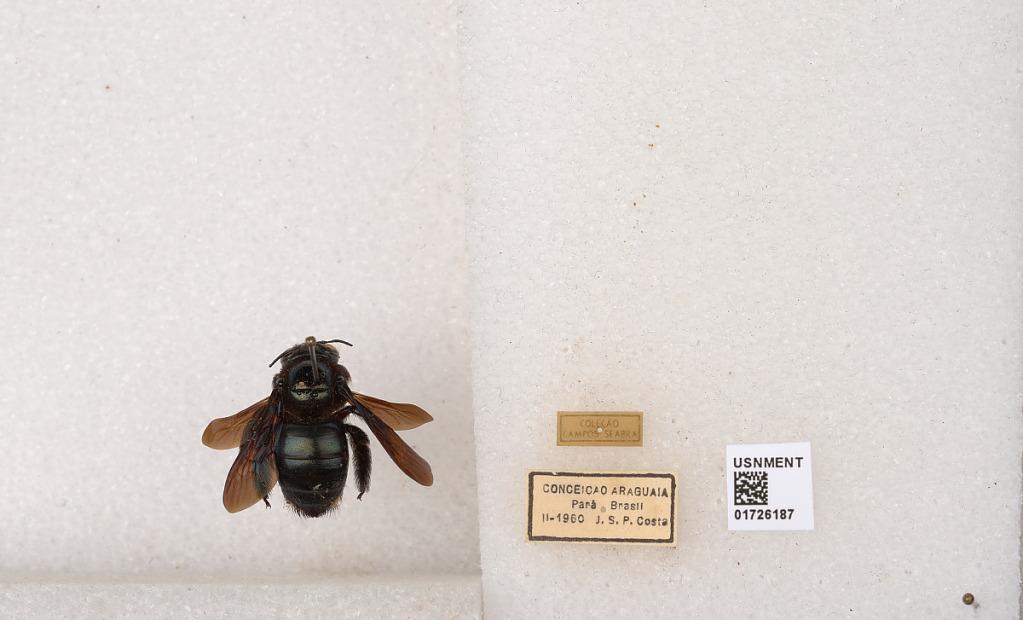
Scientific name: Xylocopa (Schonnherria) macrops Lepeletier
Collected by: J. Costa
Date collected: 1960-2-1
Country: Brazil
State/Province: Para
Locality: Conceicao Araguaia